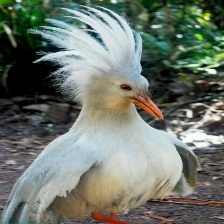
Species: KAGU
Scientific name: RHYNOCHETOS JUBATUS